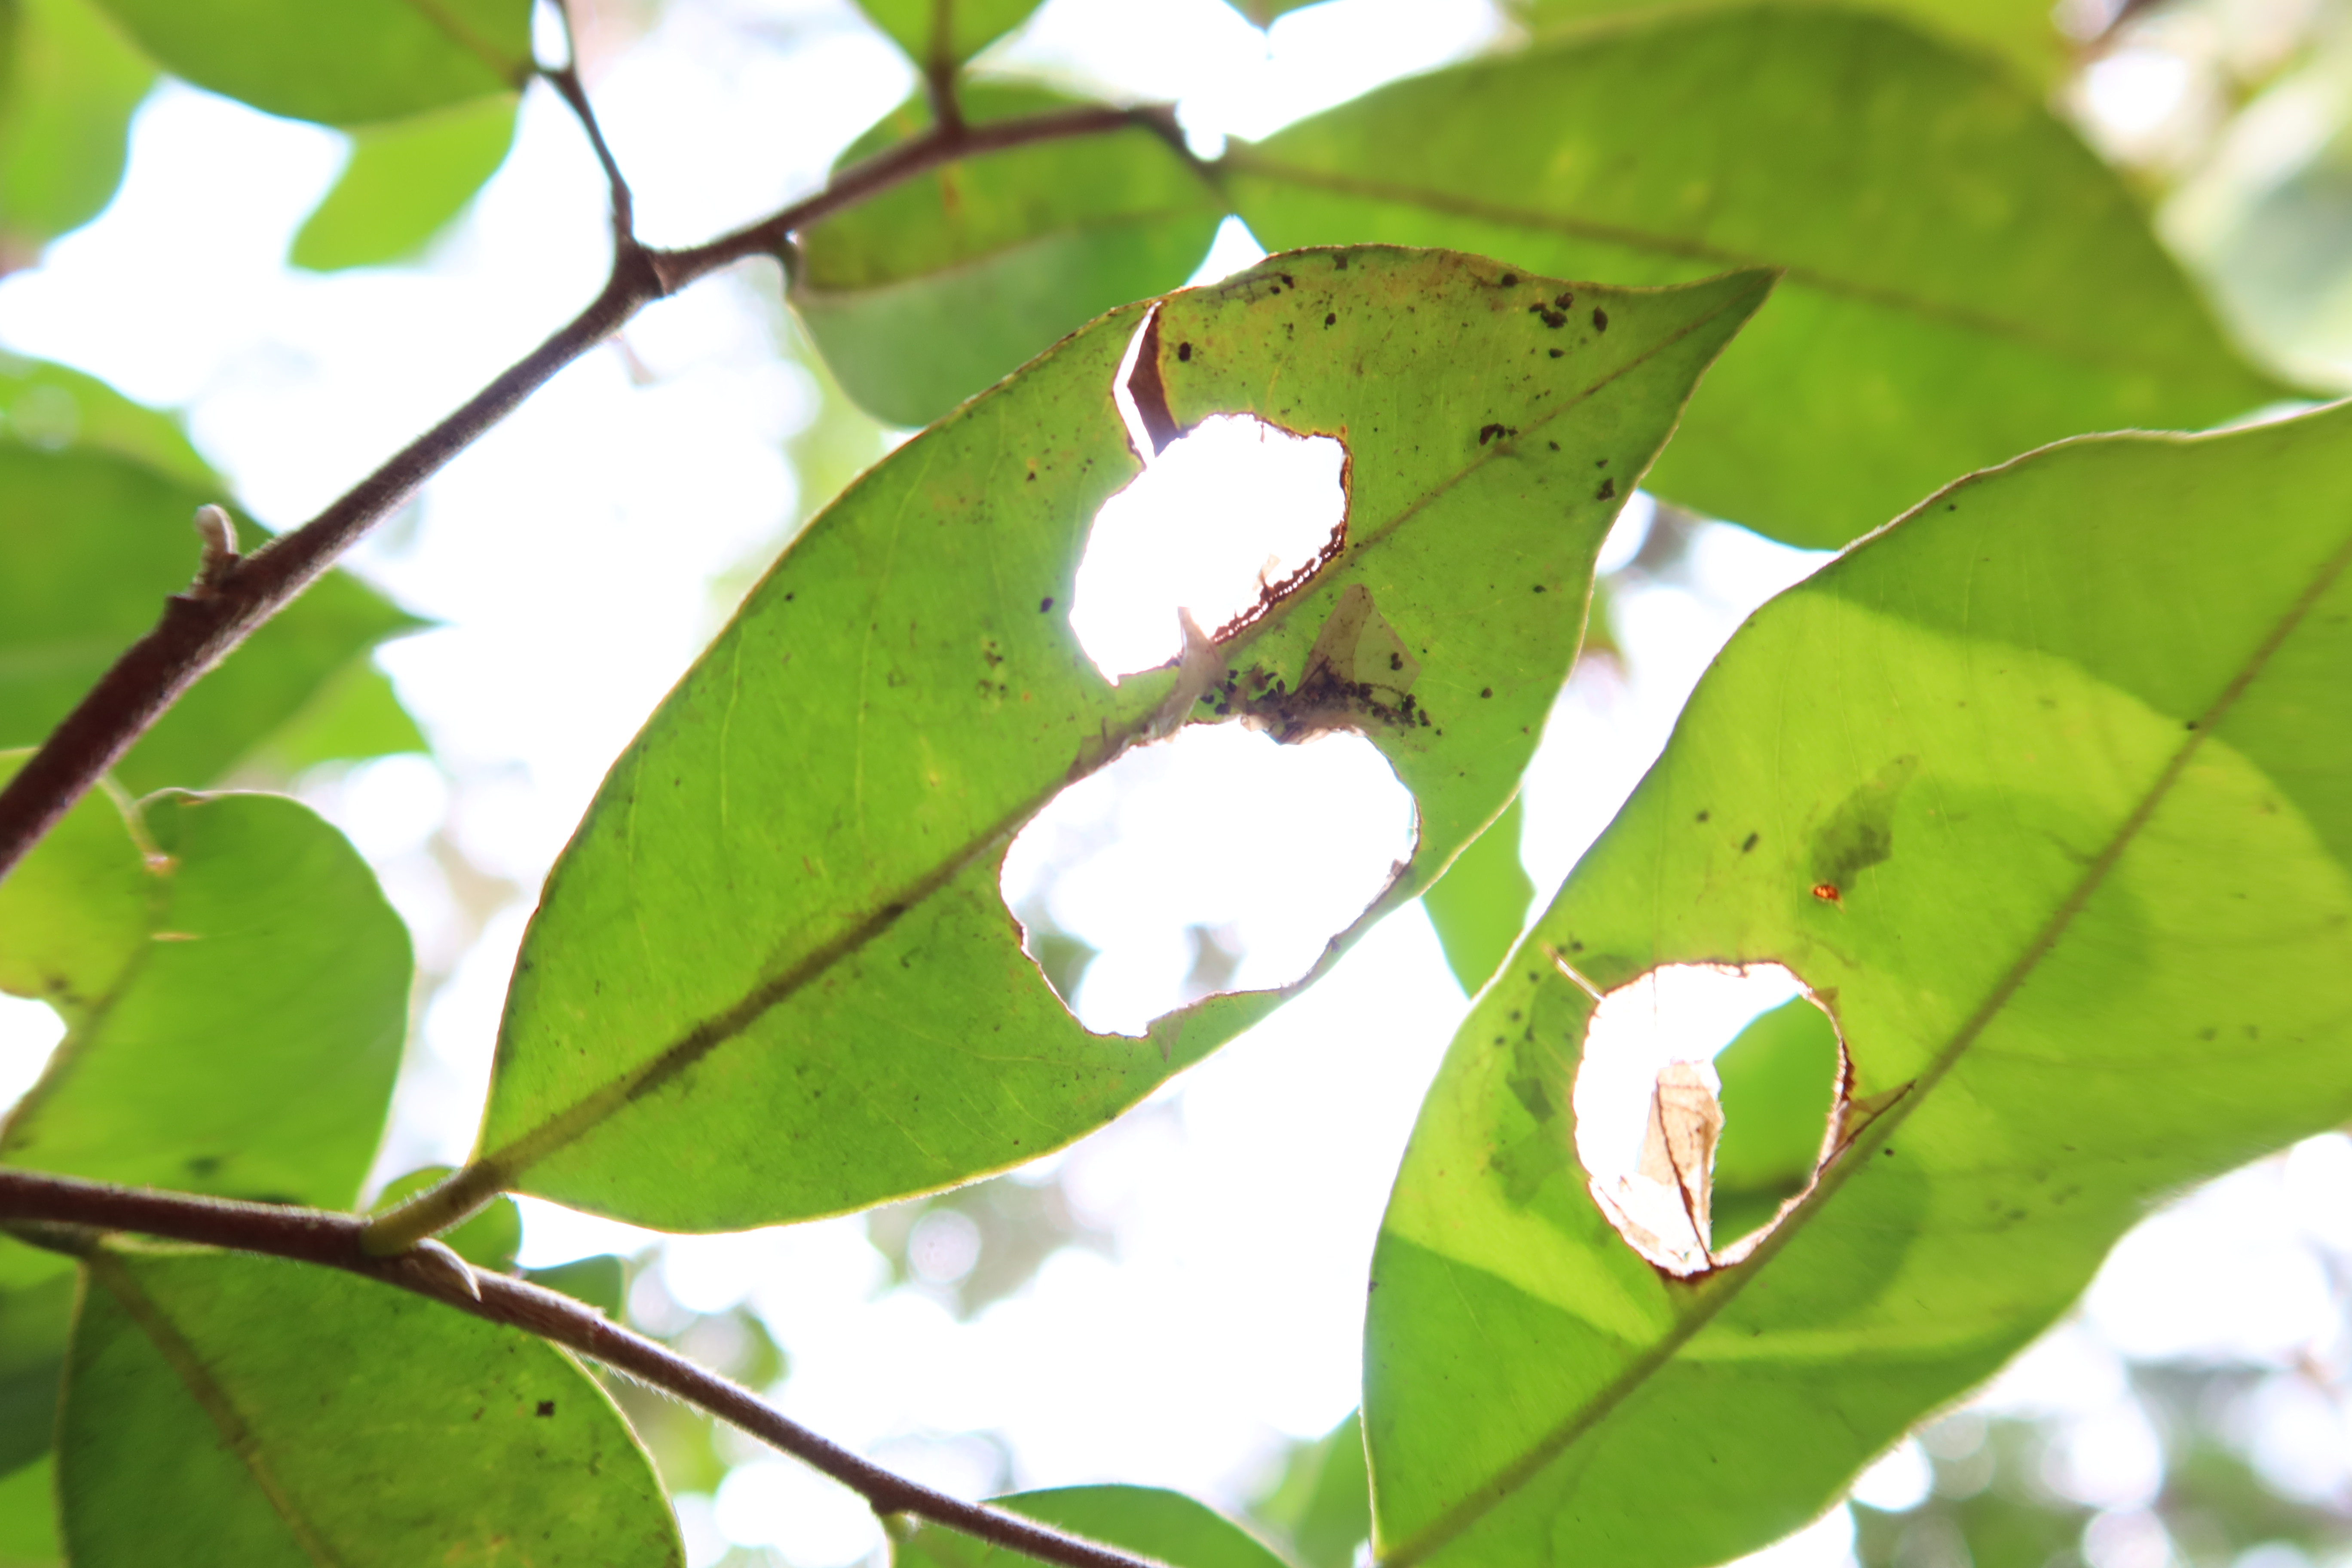
Label: Brown clumps